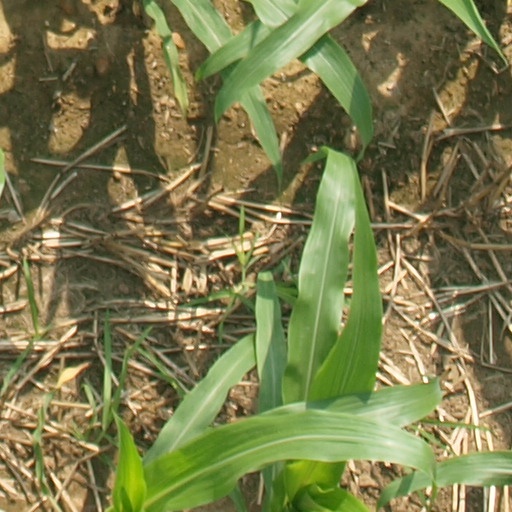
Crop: maize; corn